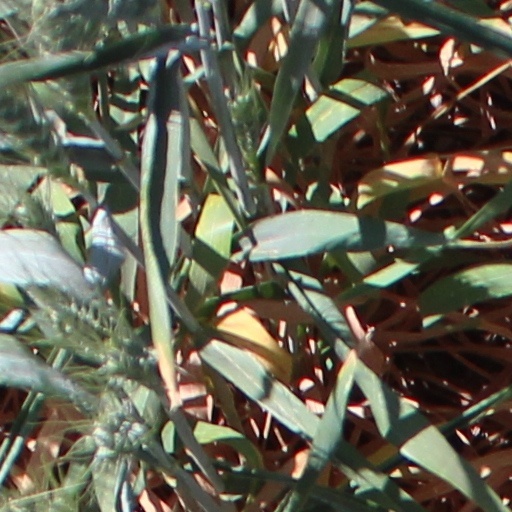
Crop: wheat